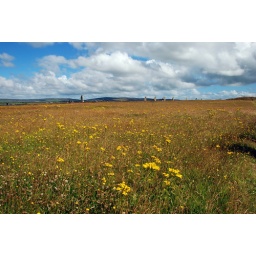
Toxic yellow flowers flourish near the Ring of Brodgar.